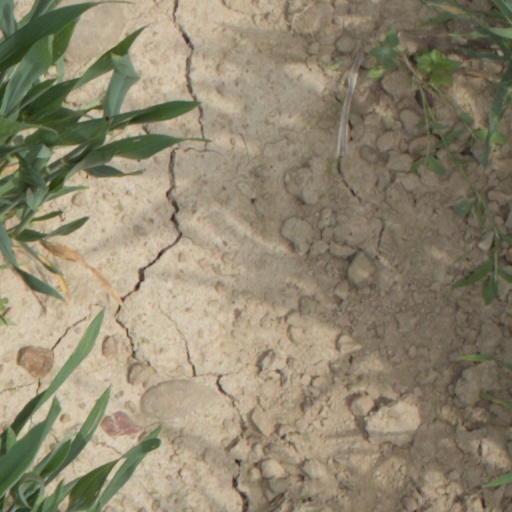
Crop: wheat